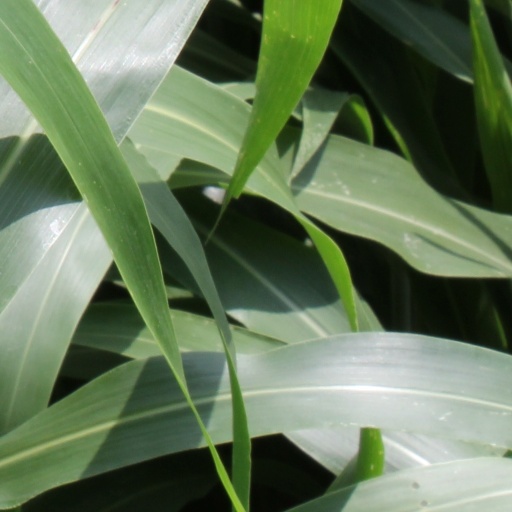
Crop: sorghum